Like a G6

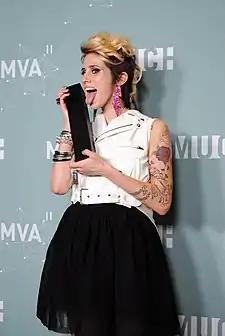
"Like a G6" samples Dev's "Booty Bounce", and as such she is credited as a featured artist.

Dev's vocals in "Like a G6" are sampled from her previous song "Booty Bounce", another song written and produced by the Cataracs. The "G6" in the song came about when the Cataracs were looking for a rhyme for the line "Sippin' sizzurp in my ride, like Three 6", a reference to the 2000 song "Sippin' on Some Syrup" by rap group Three 6 Mafia. They settled on "G6", meant to be a reference to the private airplane model Gulfstream IV, referred to as a "G4". The G4 had been name-checked in songs such as Drake's 2009 "Forever". A G6, they decided, was "flyer than a G4", according to Far East Movement member Kev Nish. The song has been incorrectly speculated to be about other things, including the Pontiac G6 and the Suunto G6 watch. When the song came out, the Gulfstream G650 model already existed, although the song's writers were not aware of this at the time. Since then, the Gulfstream G600 has also been announced.